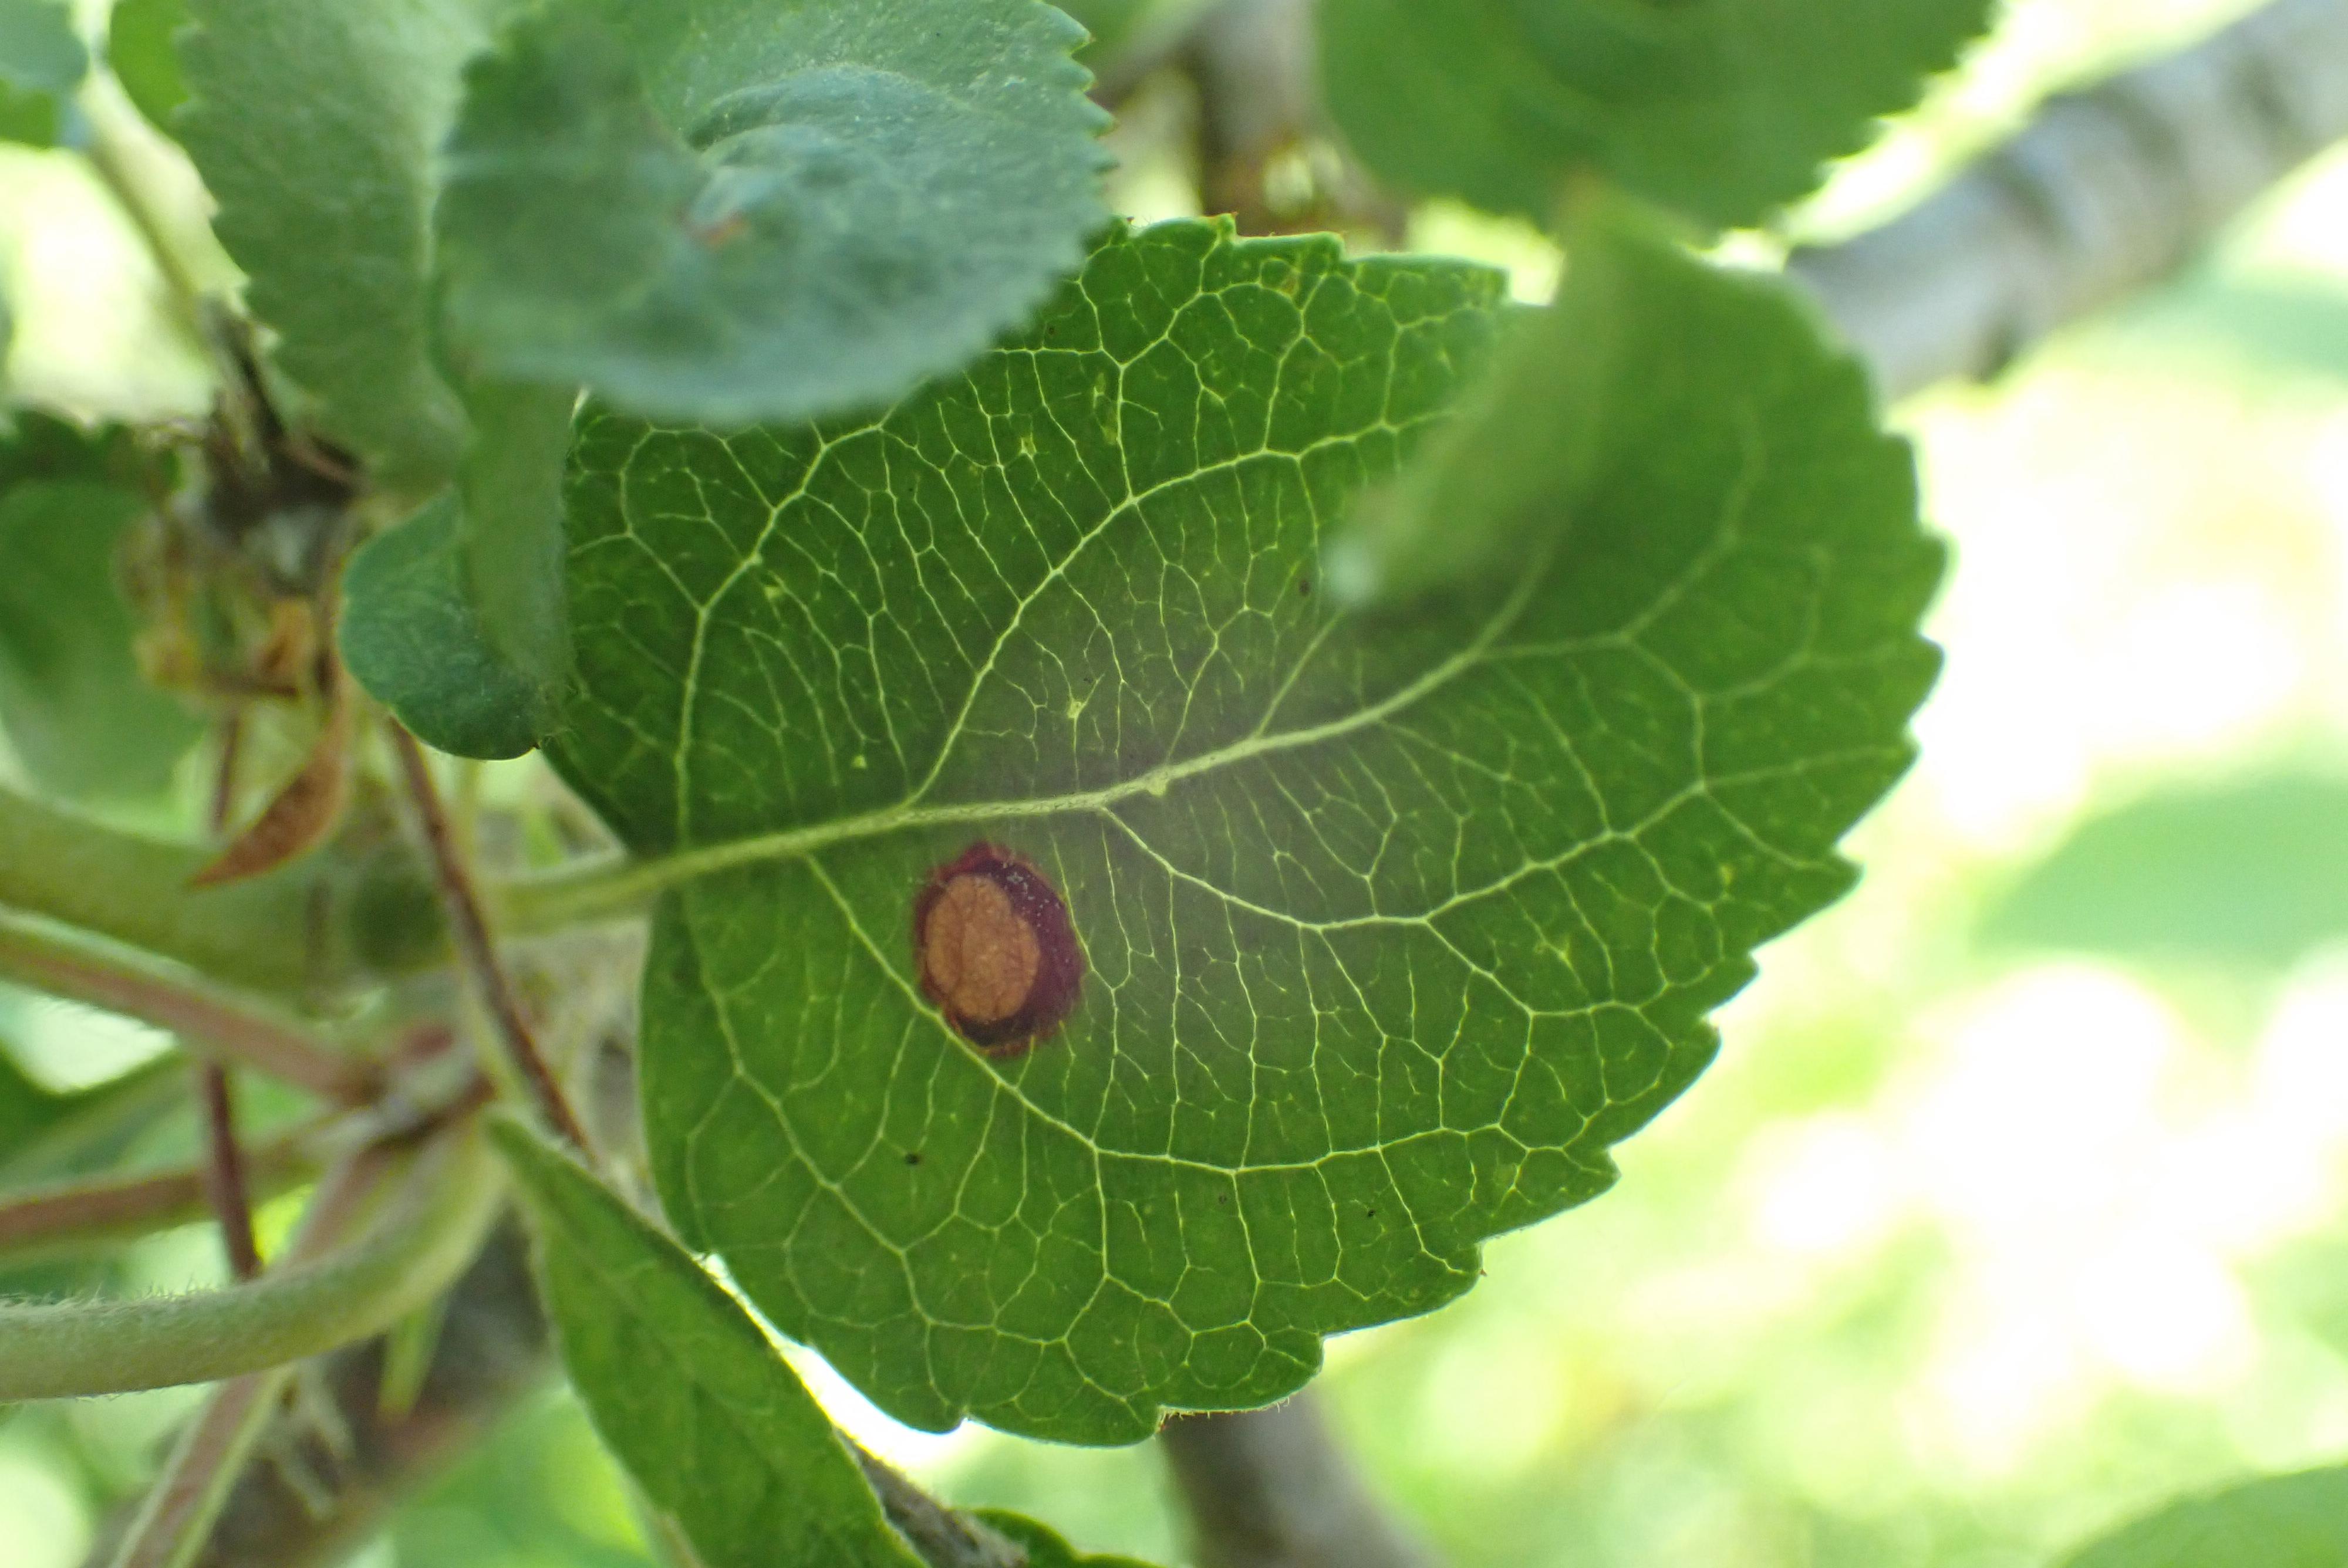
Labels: frog_eye_leaf_spot